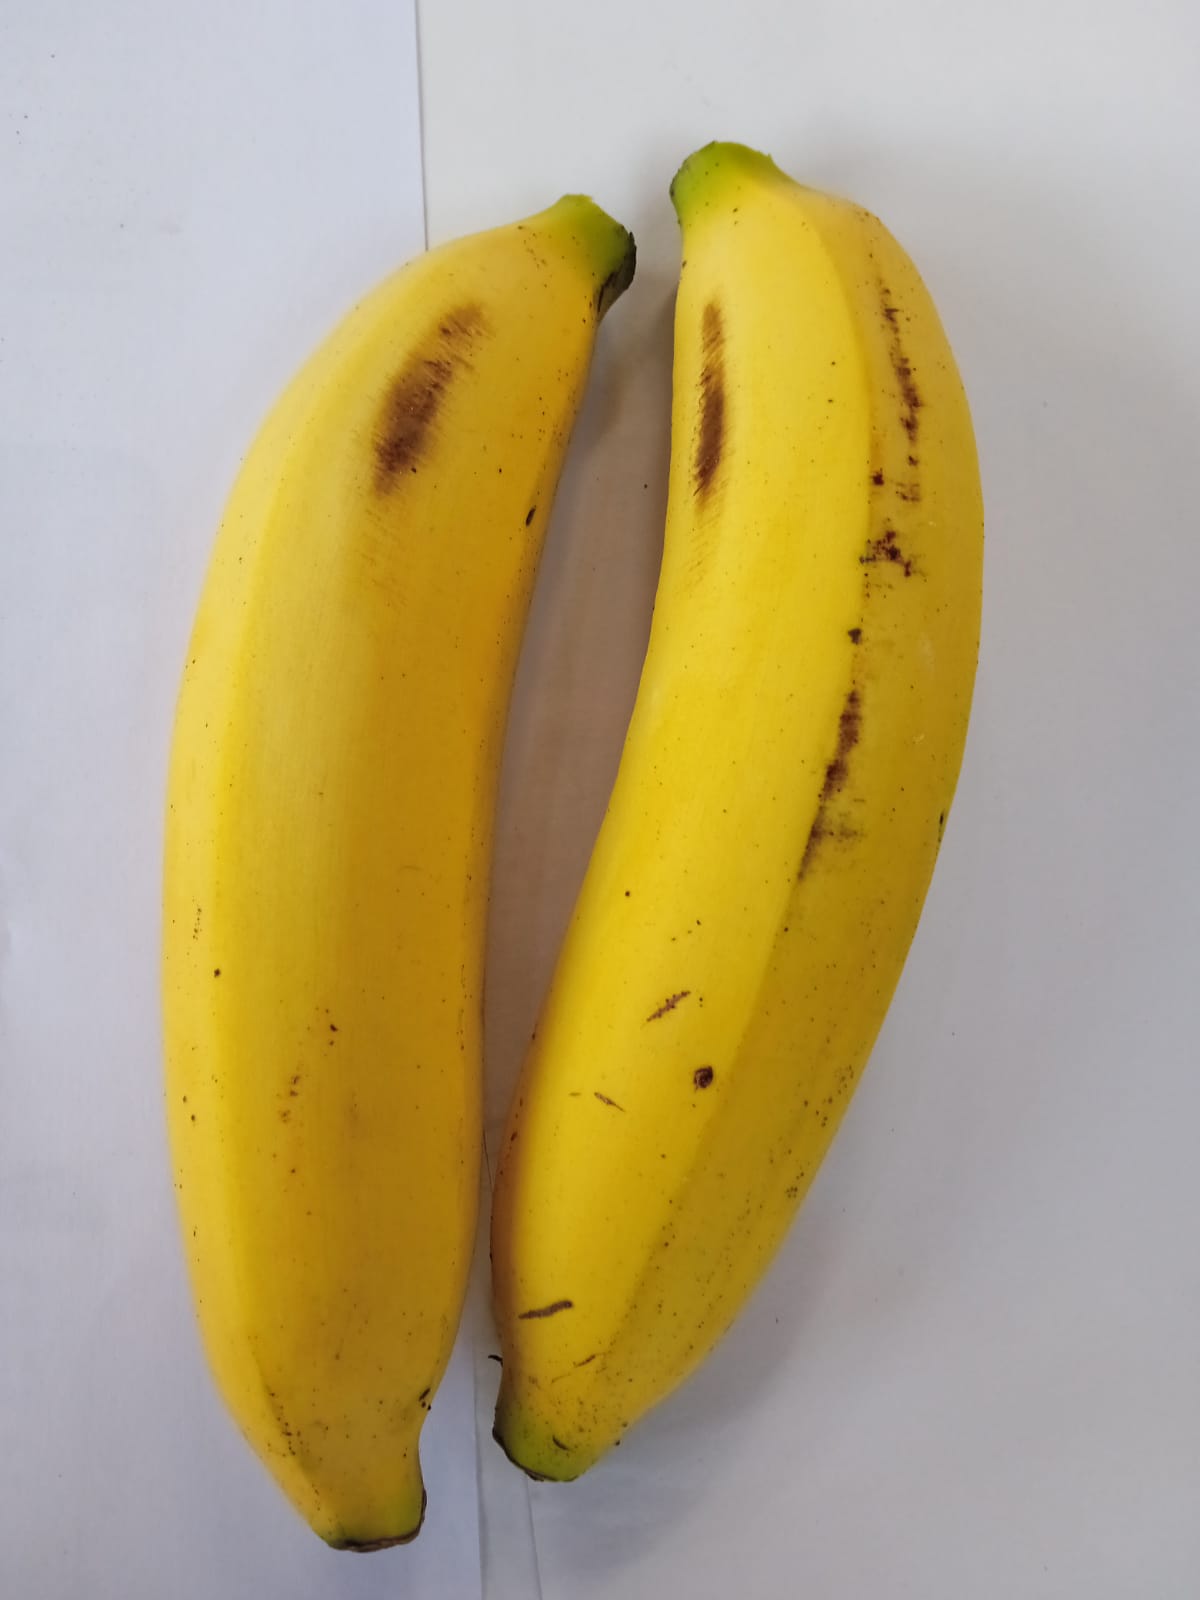
Fruit: banana
Condition: fresh